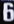
Number: 6